Castle Hill (Sitka, Alaska)

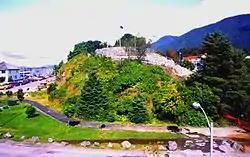

Castle Hill also known as the American Flag-Raising Site and now as the Baranof Castle State Historic Site, is a National Historic Landmark and state park in Sitka, Alaska. The hill, providing a commanding view over the city, is the historical site of Tlingit and Russian forts and the location where Russian Alaska was formally handed over to the United States in 1867. It is also where the 49-star United States flag was first flown after Alaska became a state in 1959.